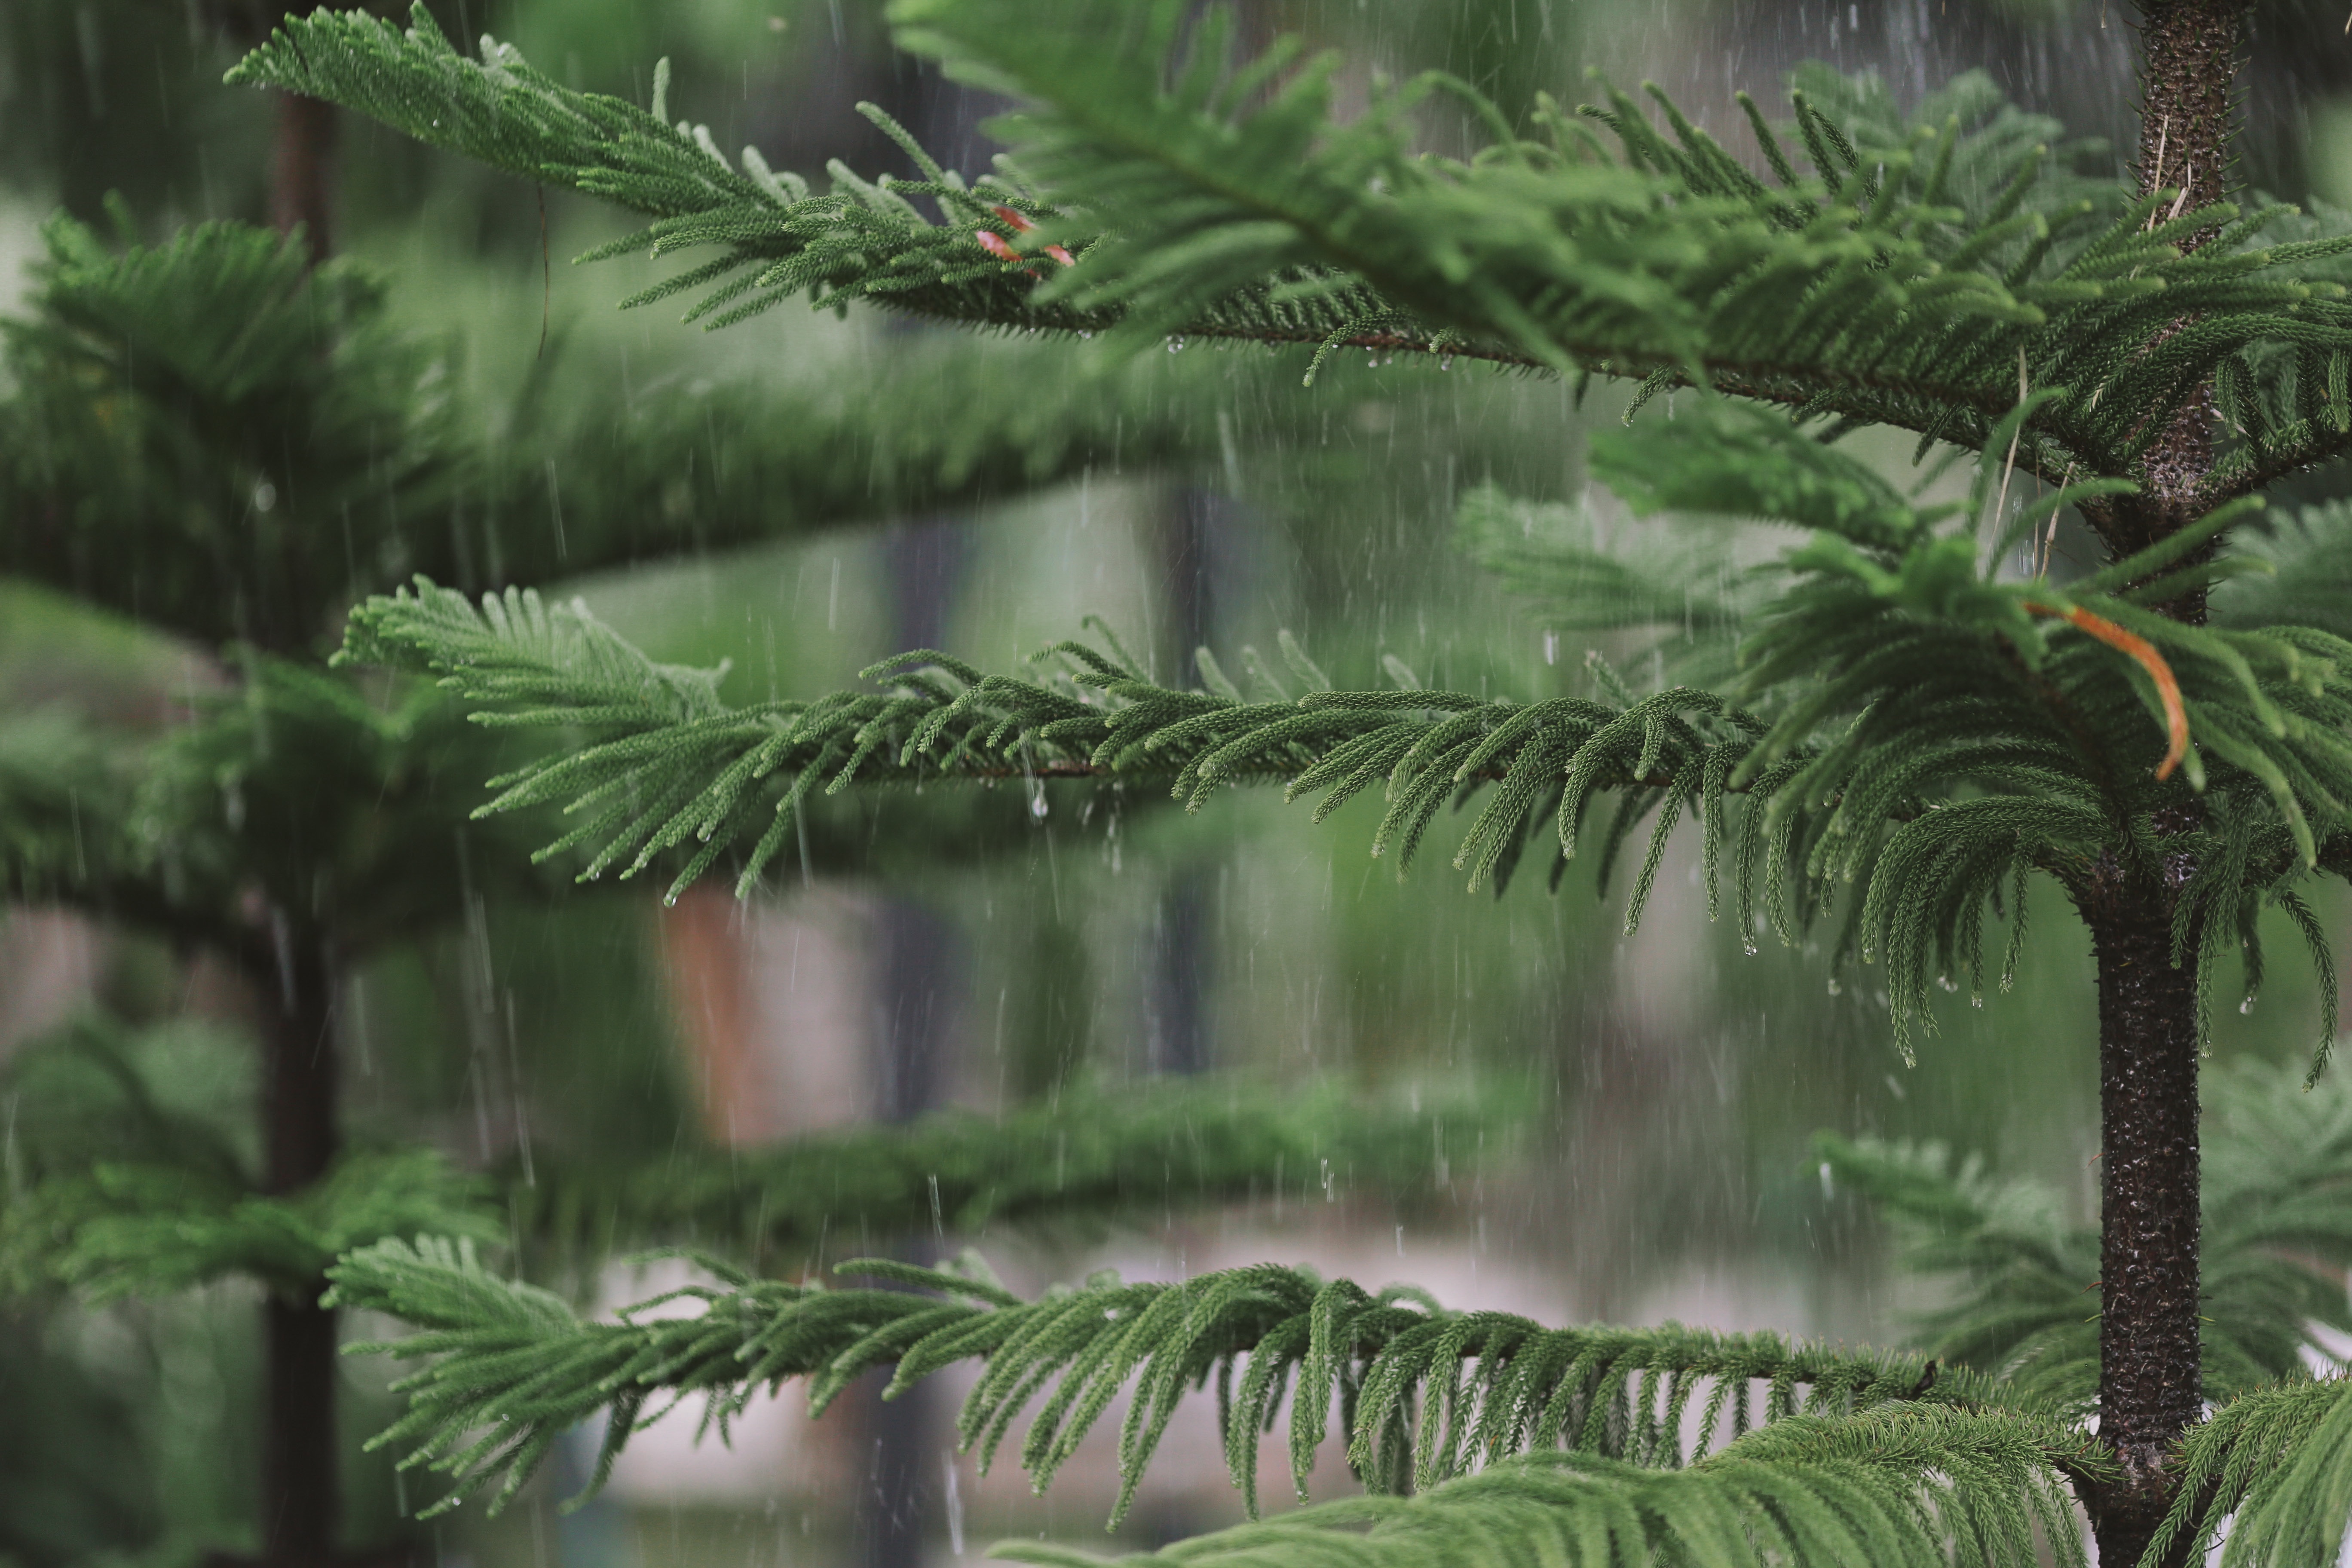
tree, forest, branch, plant, jungle, evergreen, botany, fir, conifer, spruce, vegetation, rainforest, habitat, tropics, ecosystem, biome, natural environment, woody plant, temperate coniferous forest, land plant, arecales, palm family